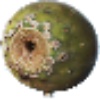
Label: cactus_fruit